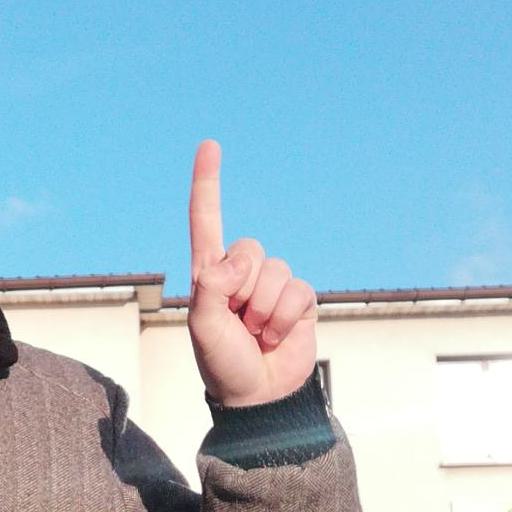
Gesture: one